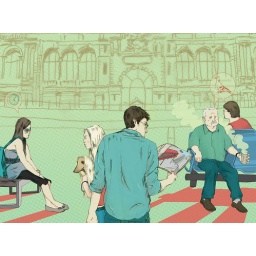
an illustration for some contest here in Antwerp. Its for a cover from a book about the central train station.